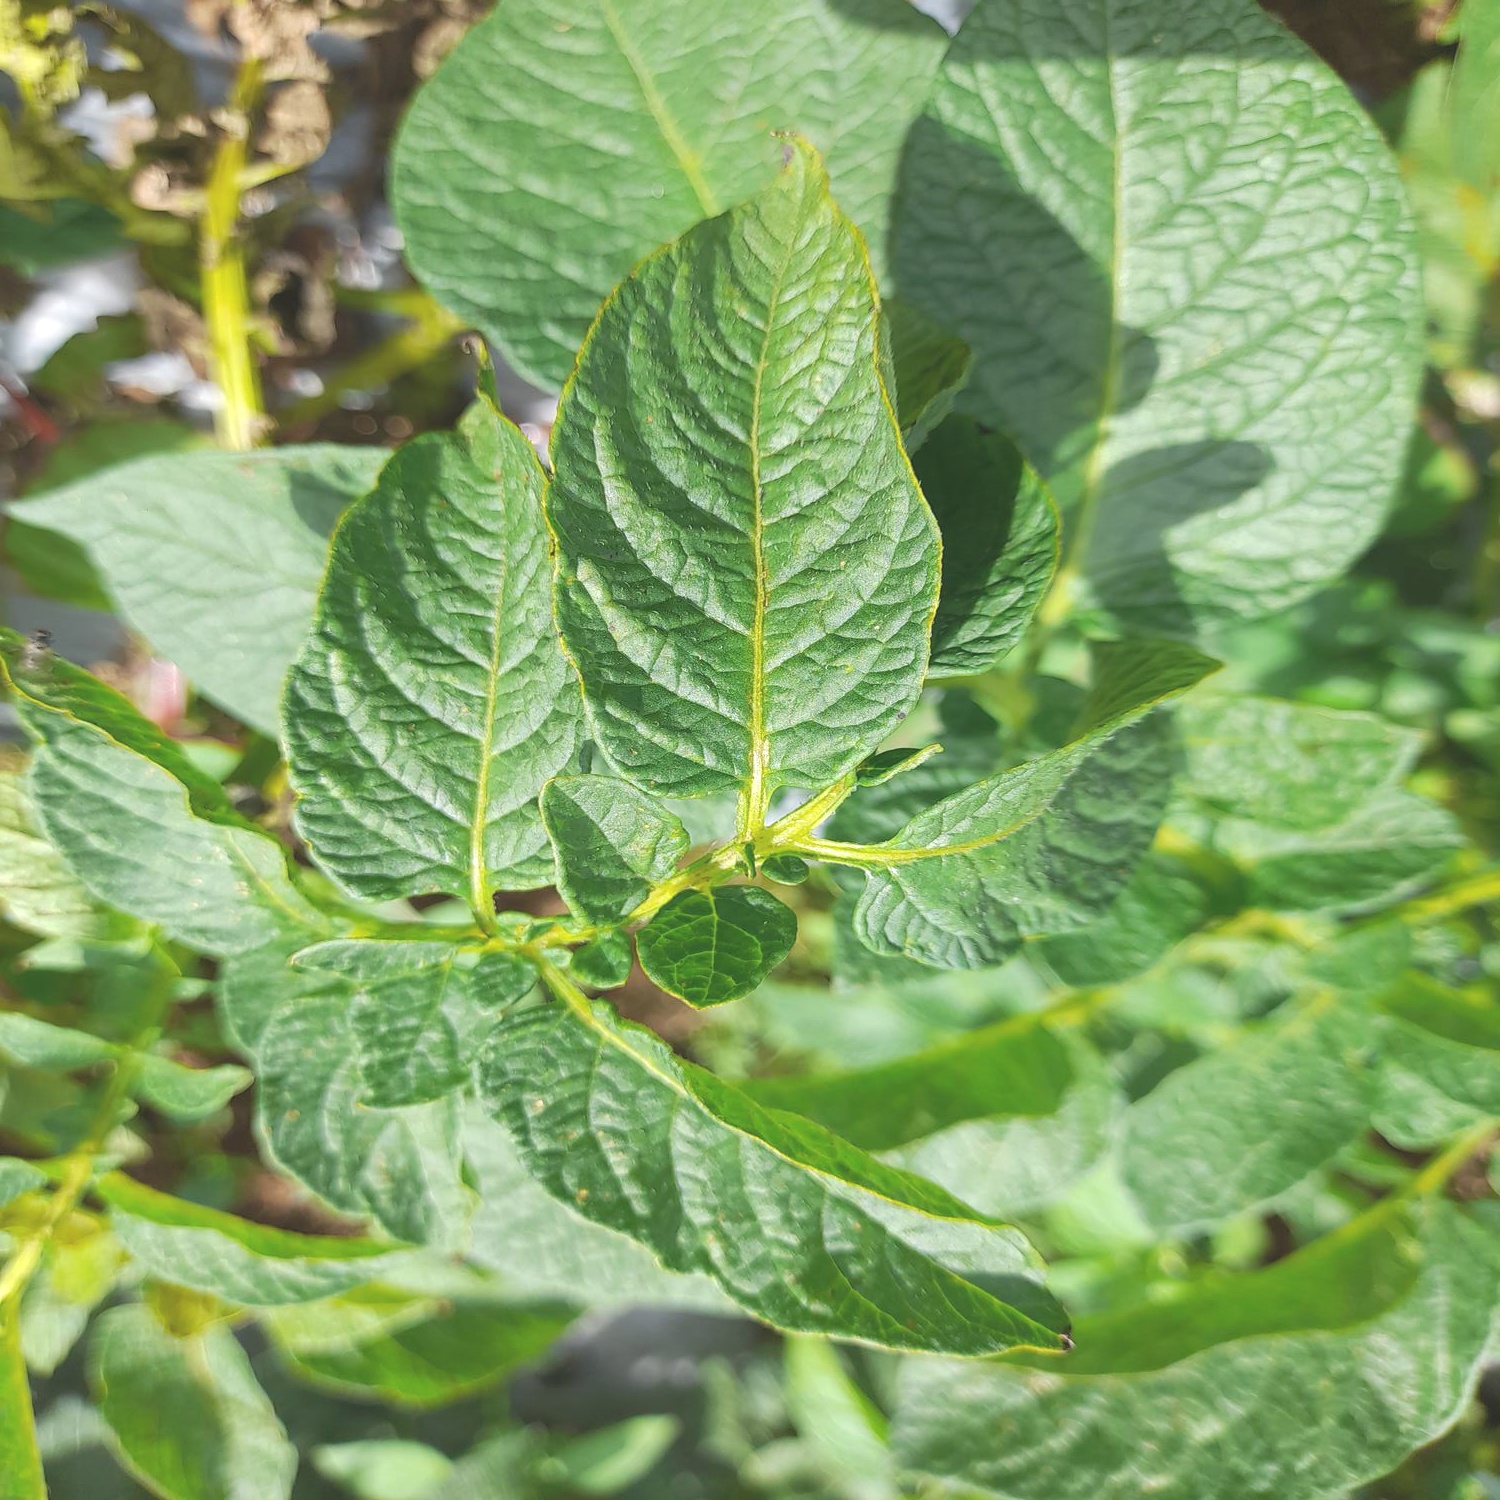
Etiqueta: Virus